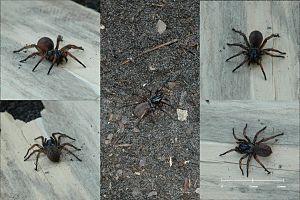
Stanwellia grisea est une espèce d'araignées mygalomorphes de la famille des Pycnothelidae.